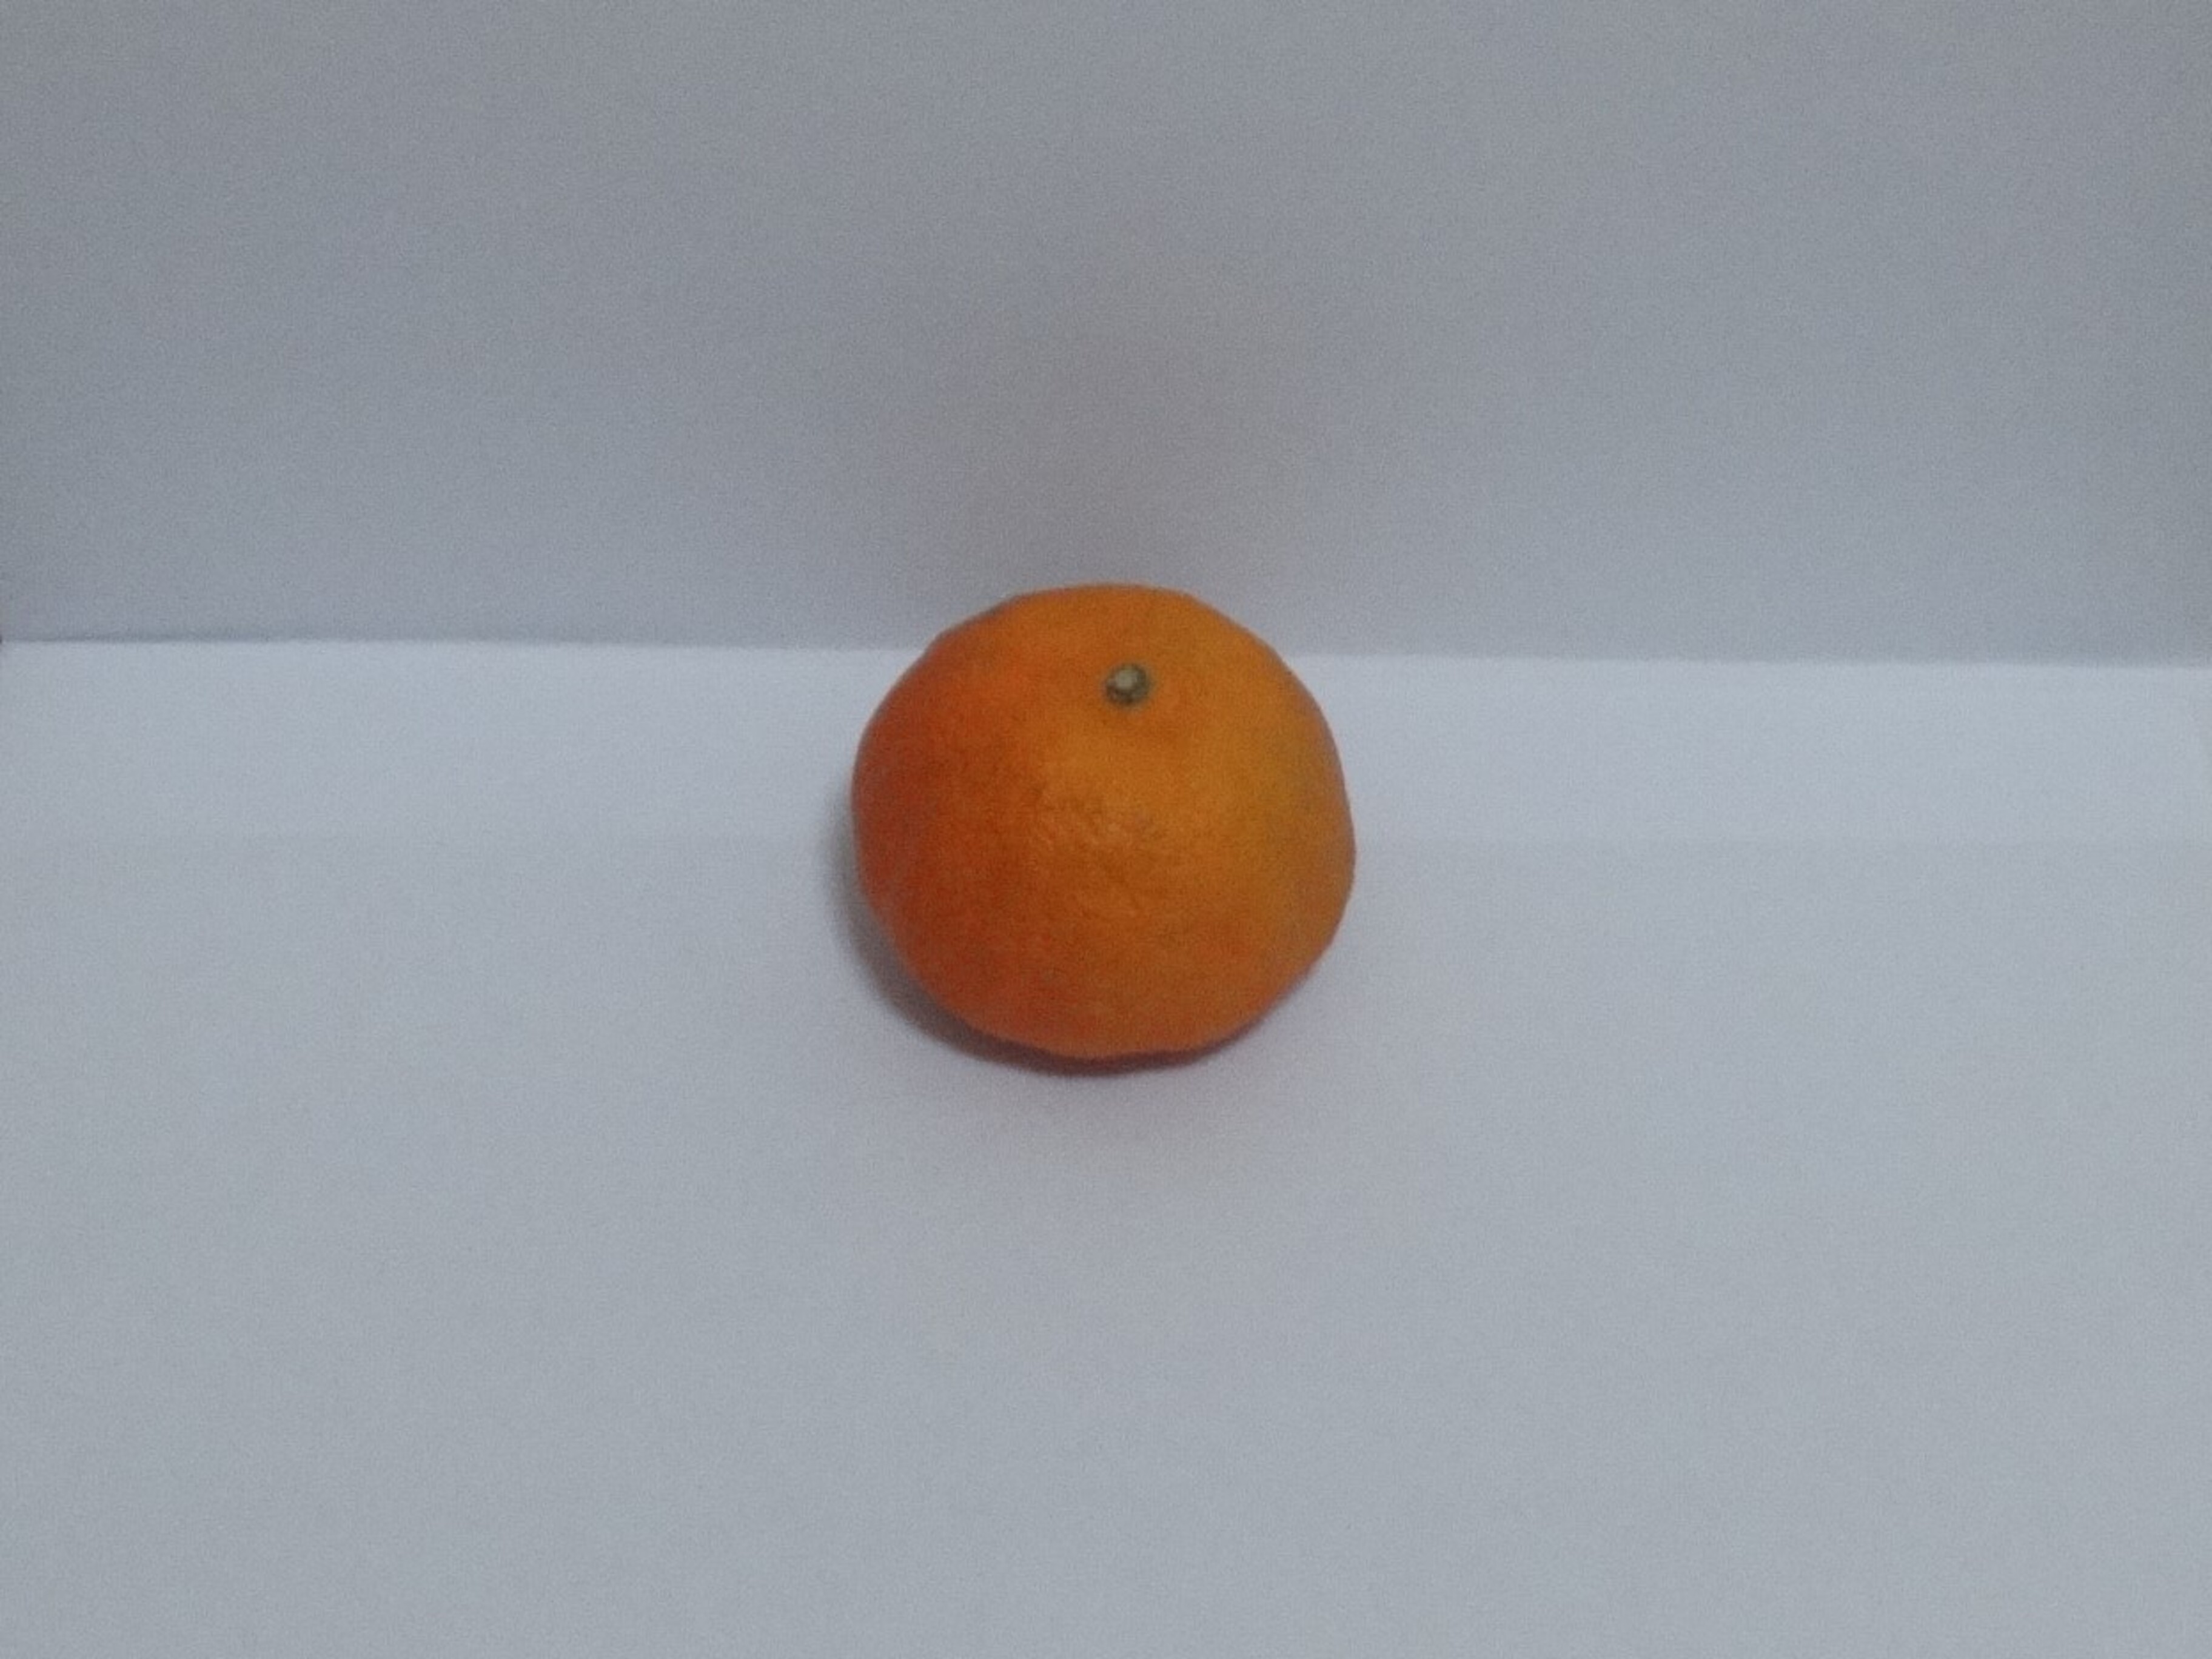
Citrus fruit variety: murcott